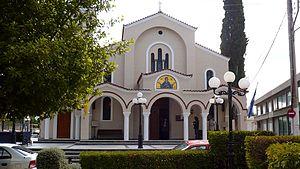
La métropole de la Mésogée et de la Lauréotique est un évêché de l'Église orthodoxe de Grèce. Il a son siège à Spáta en Attique de l'Est.
Spata-Artémis est un dème situé dans le district régional de l'Attique de l'Est dans la périphérie de l'Attique en Grèce. La municipalité de Spata-Artémis a été créée en 2011 par la fusion des dèmes de Spáta et d'Artémida, devenus des districts municipaux.